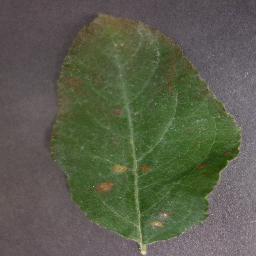
Label: Apple___Cedar_apple_rust